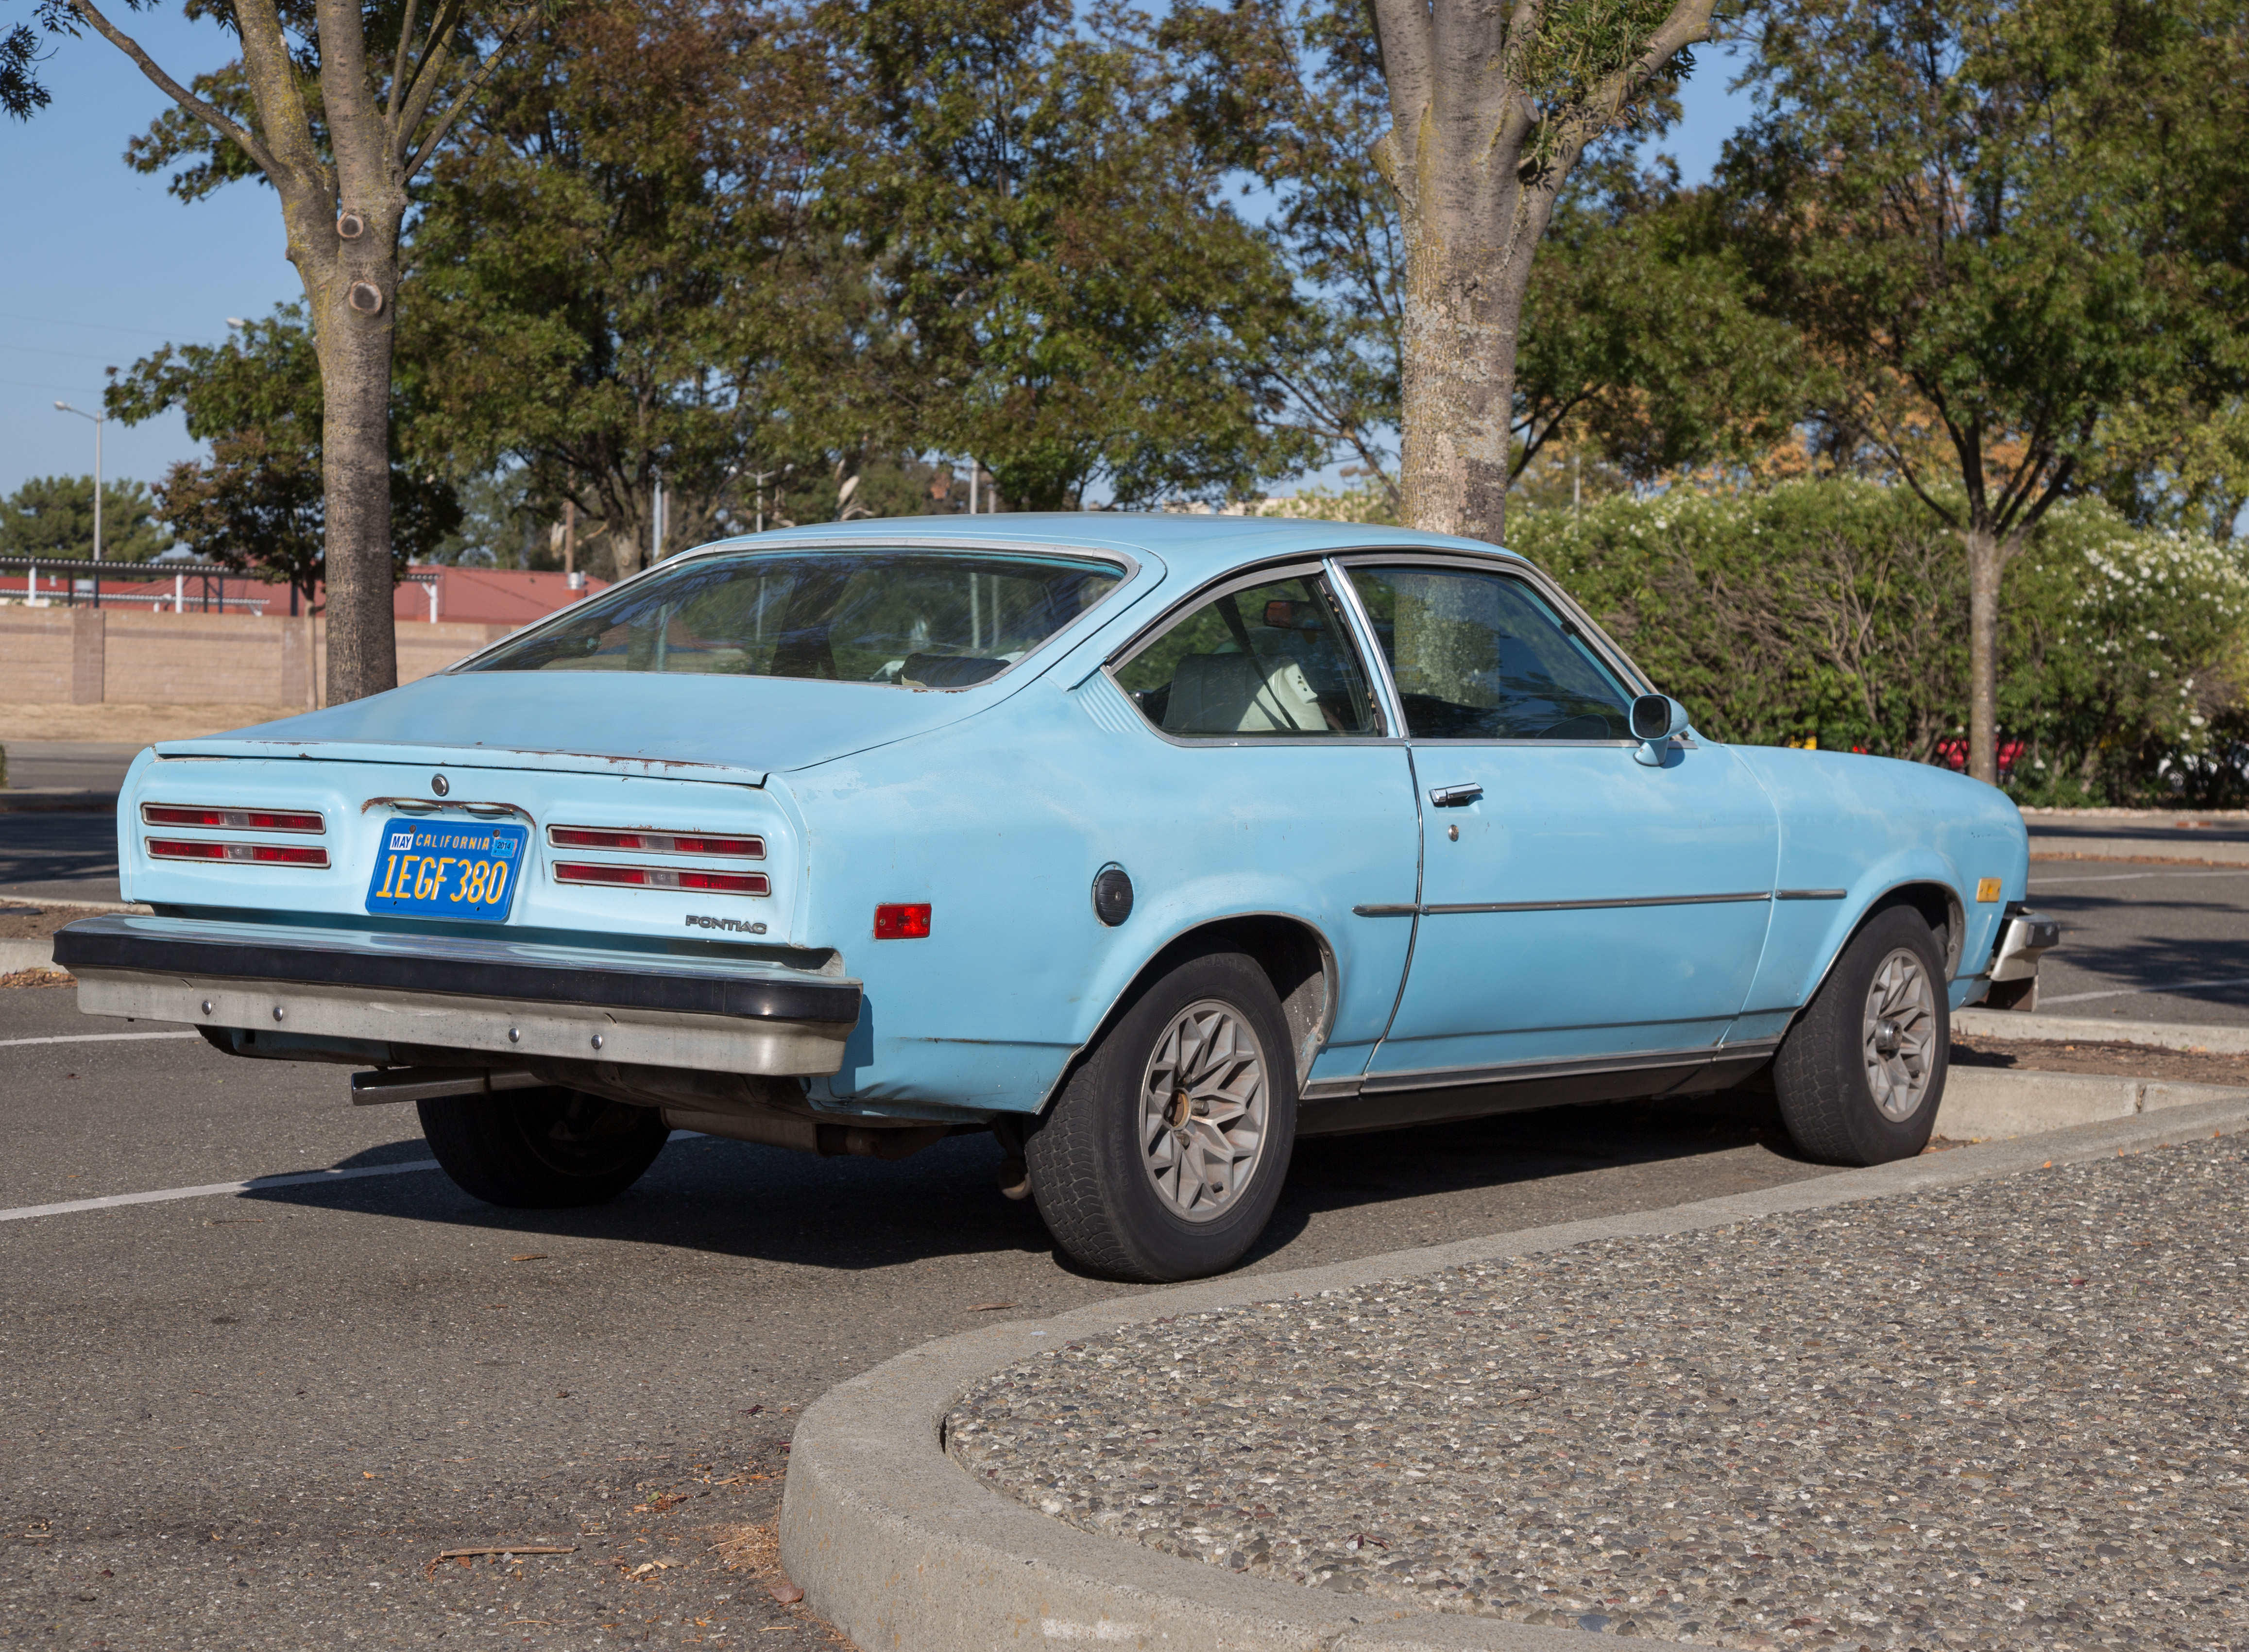
car, vehicle, sports car, sedan, original, survivor, gm, antique car, pontiacastre, land vehicle, automobile make, compact car, executive car, amc hornet